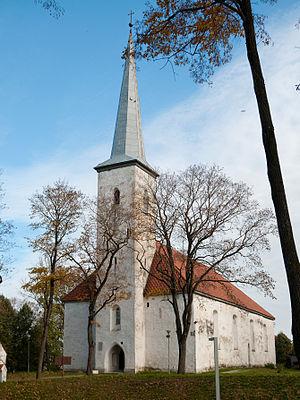
L'église Saint-Michel de Jõhvi est une église, dédiée à l'archange Saint-Michel, de l'Église évangélique-luthérienne estonienne construite à Jõhvi en Estonie